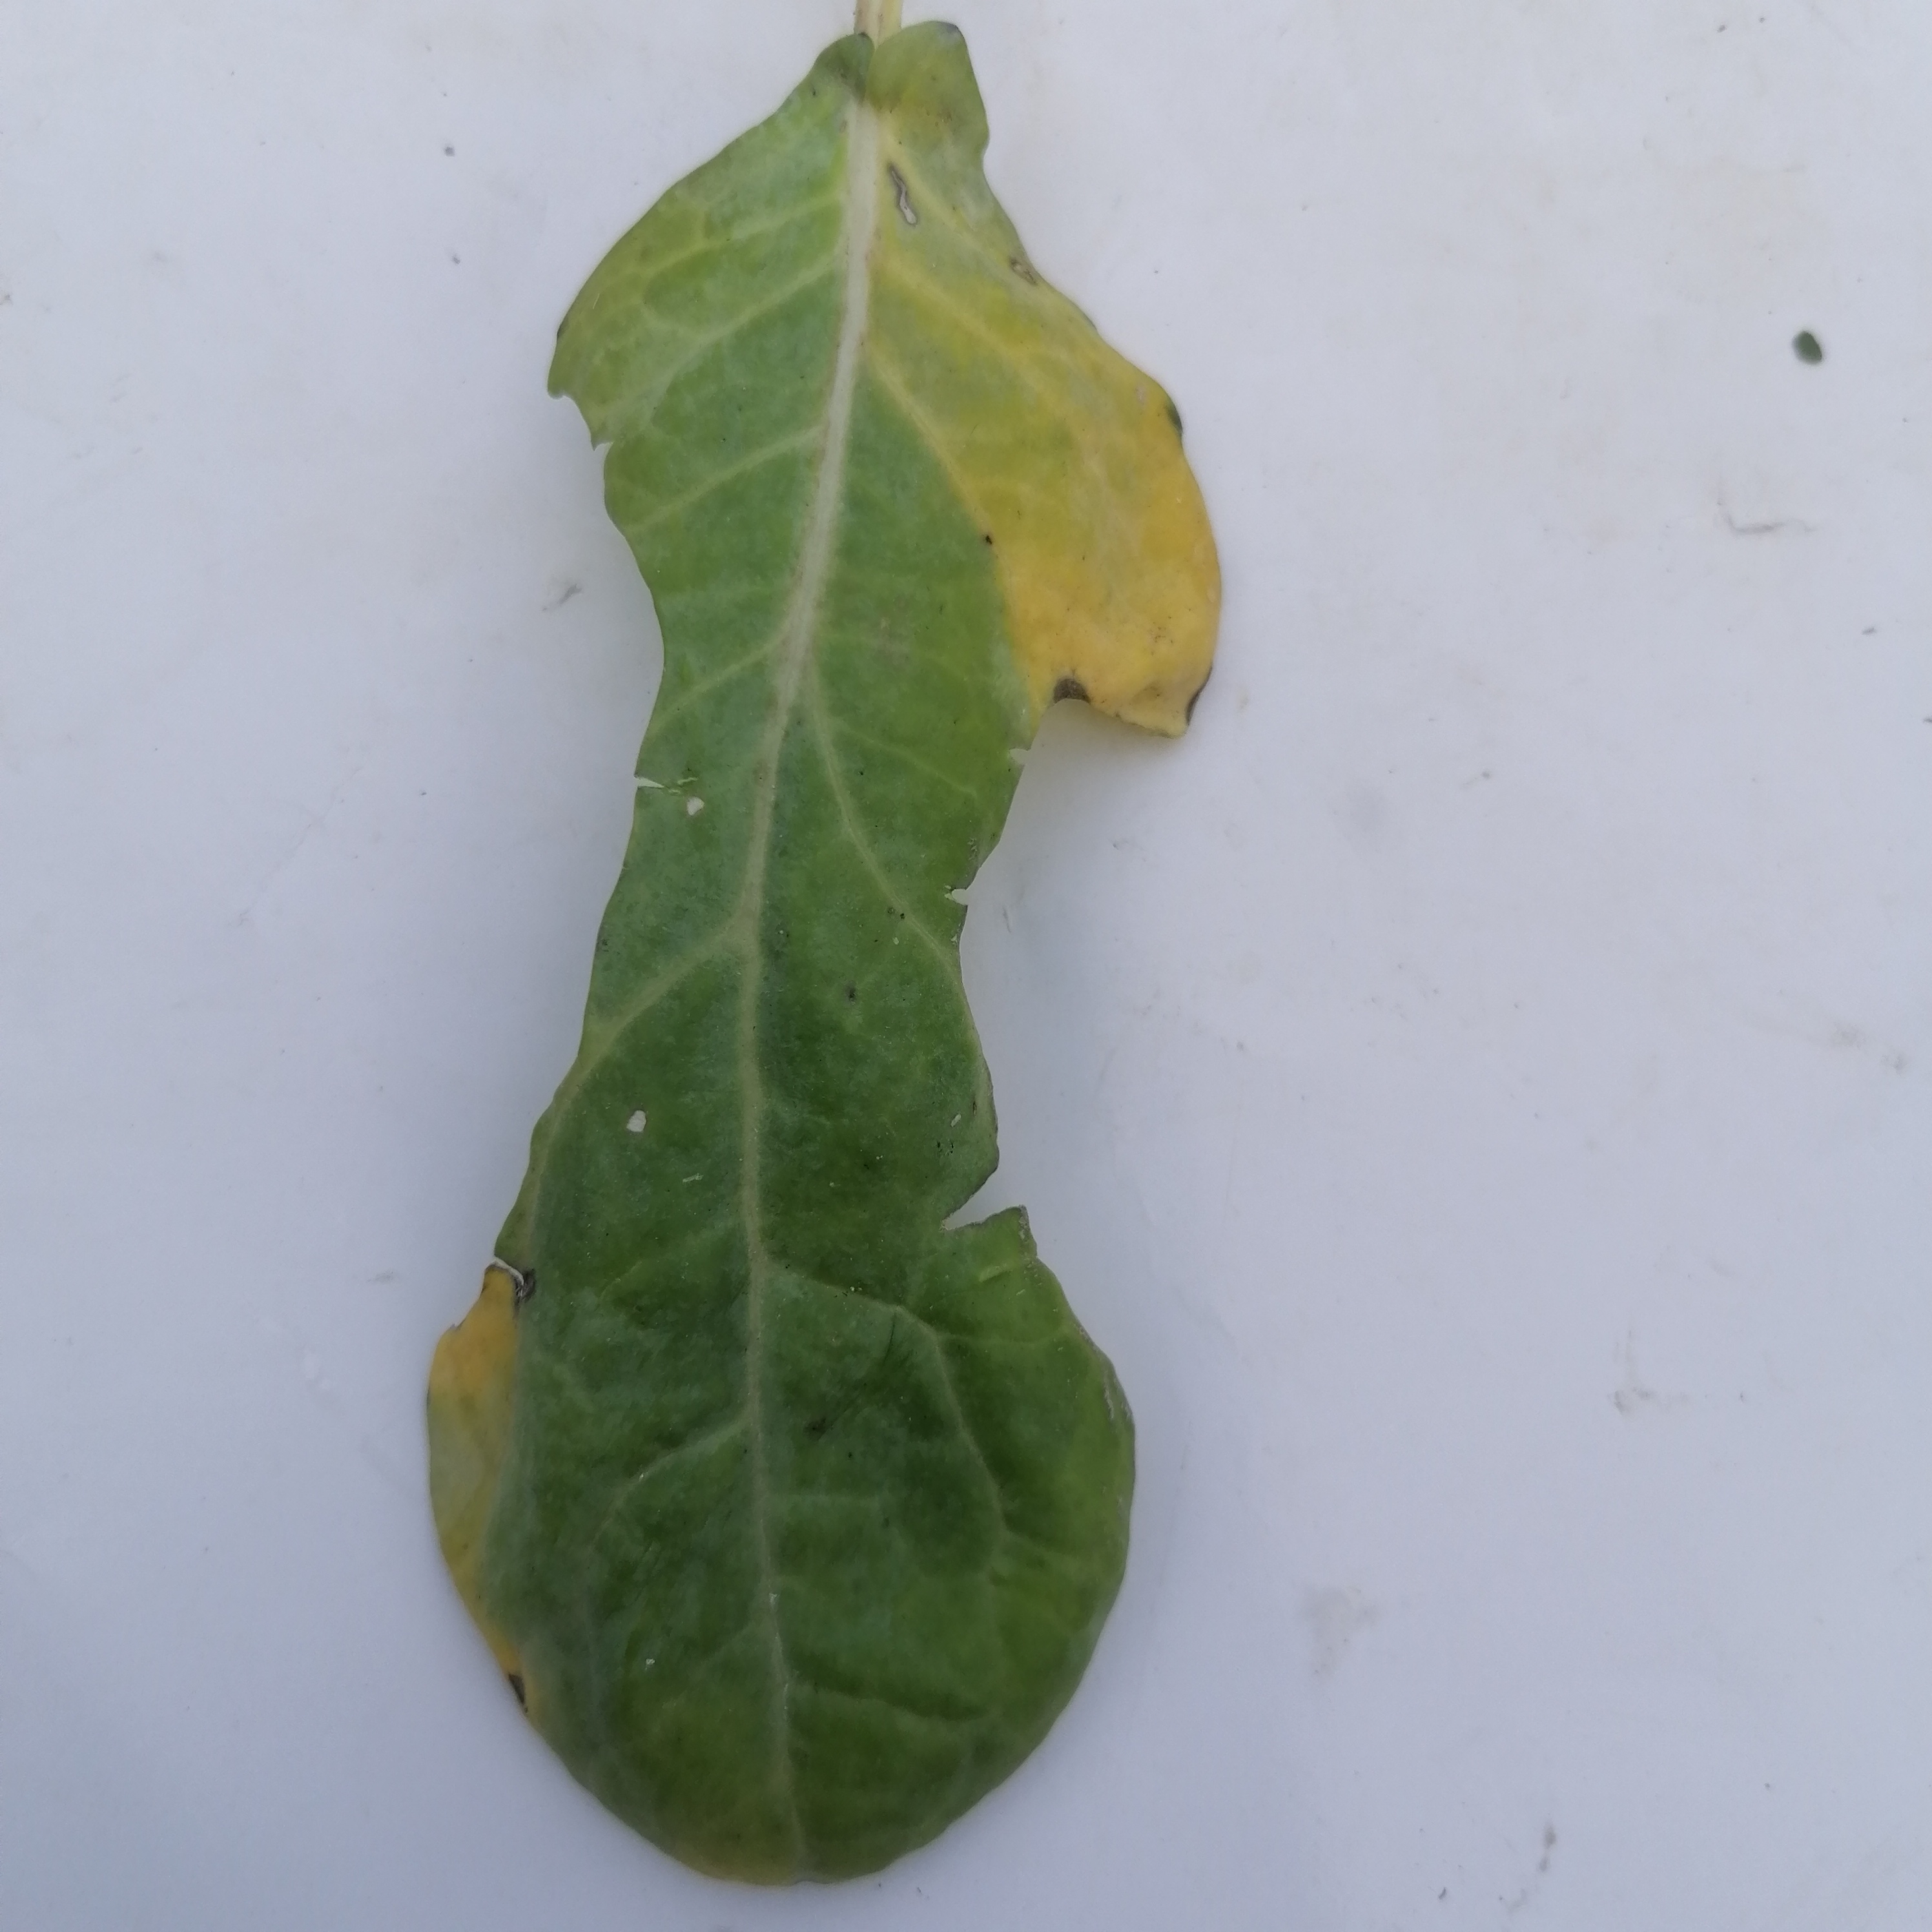
Label: Black Rot